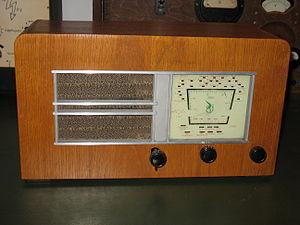
Grundig Intermedia GmbH est un fabricant d'électronique domestique de loisir et d'électroménager allemand filiale du groupe turc Arçelik. Fondé par Max Grundig en Allemagne de l'Ouest à Nuremberg, en 1945, peu après la fin de la Seconde Guerre mondiale, il est connu pour le format vidéo V2000.